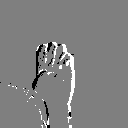
ASL letter: e